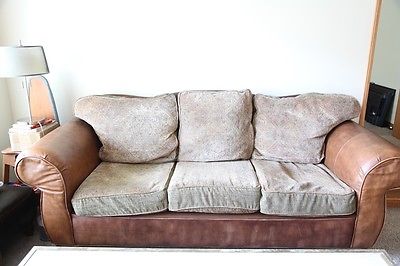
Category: sofa